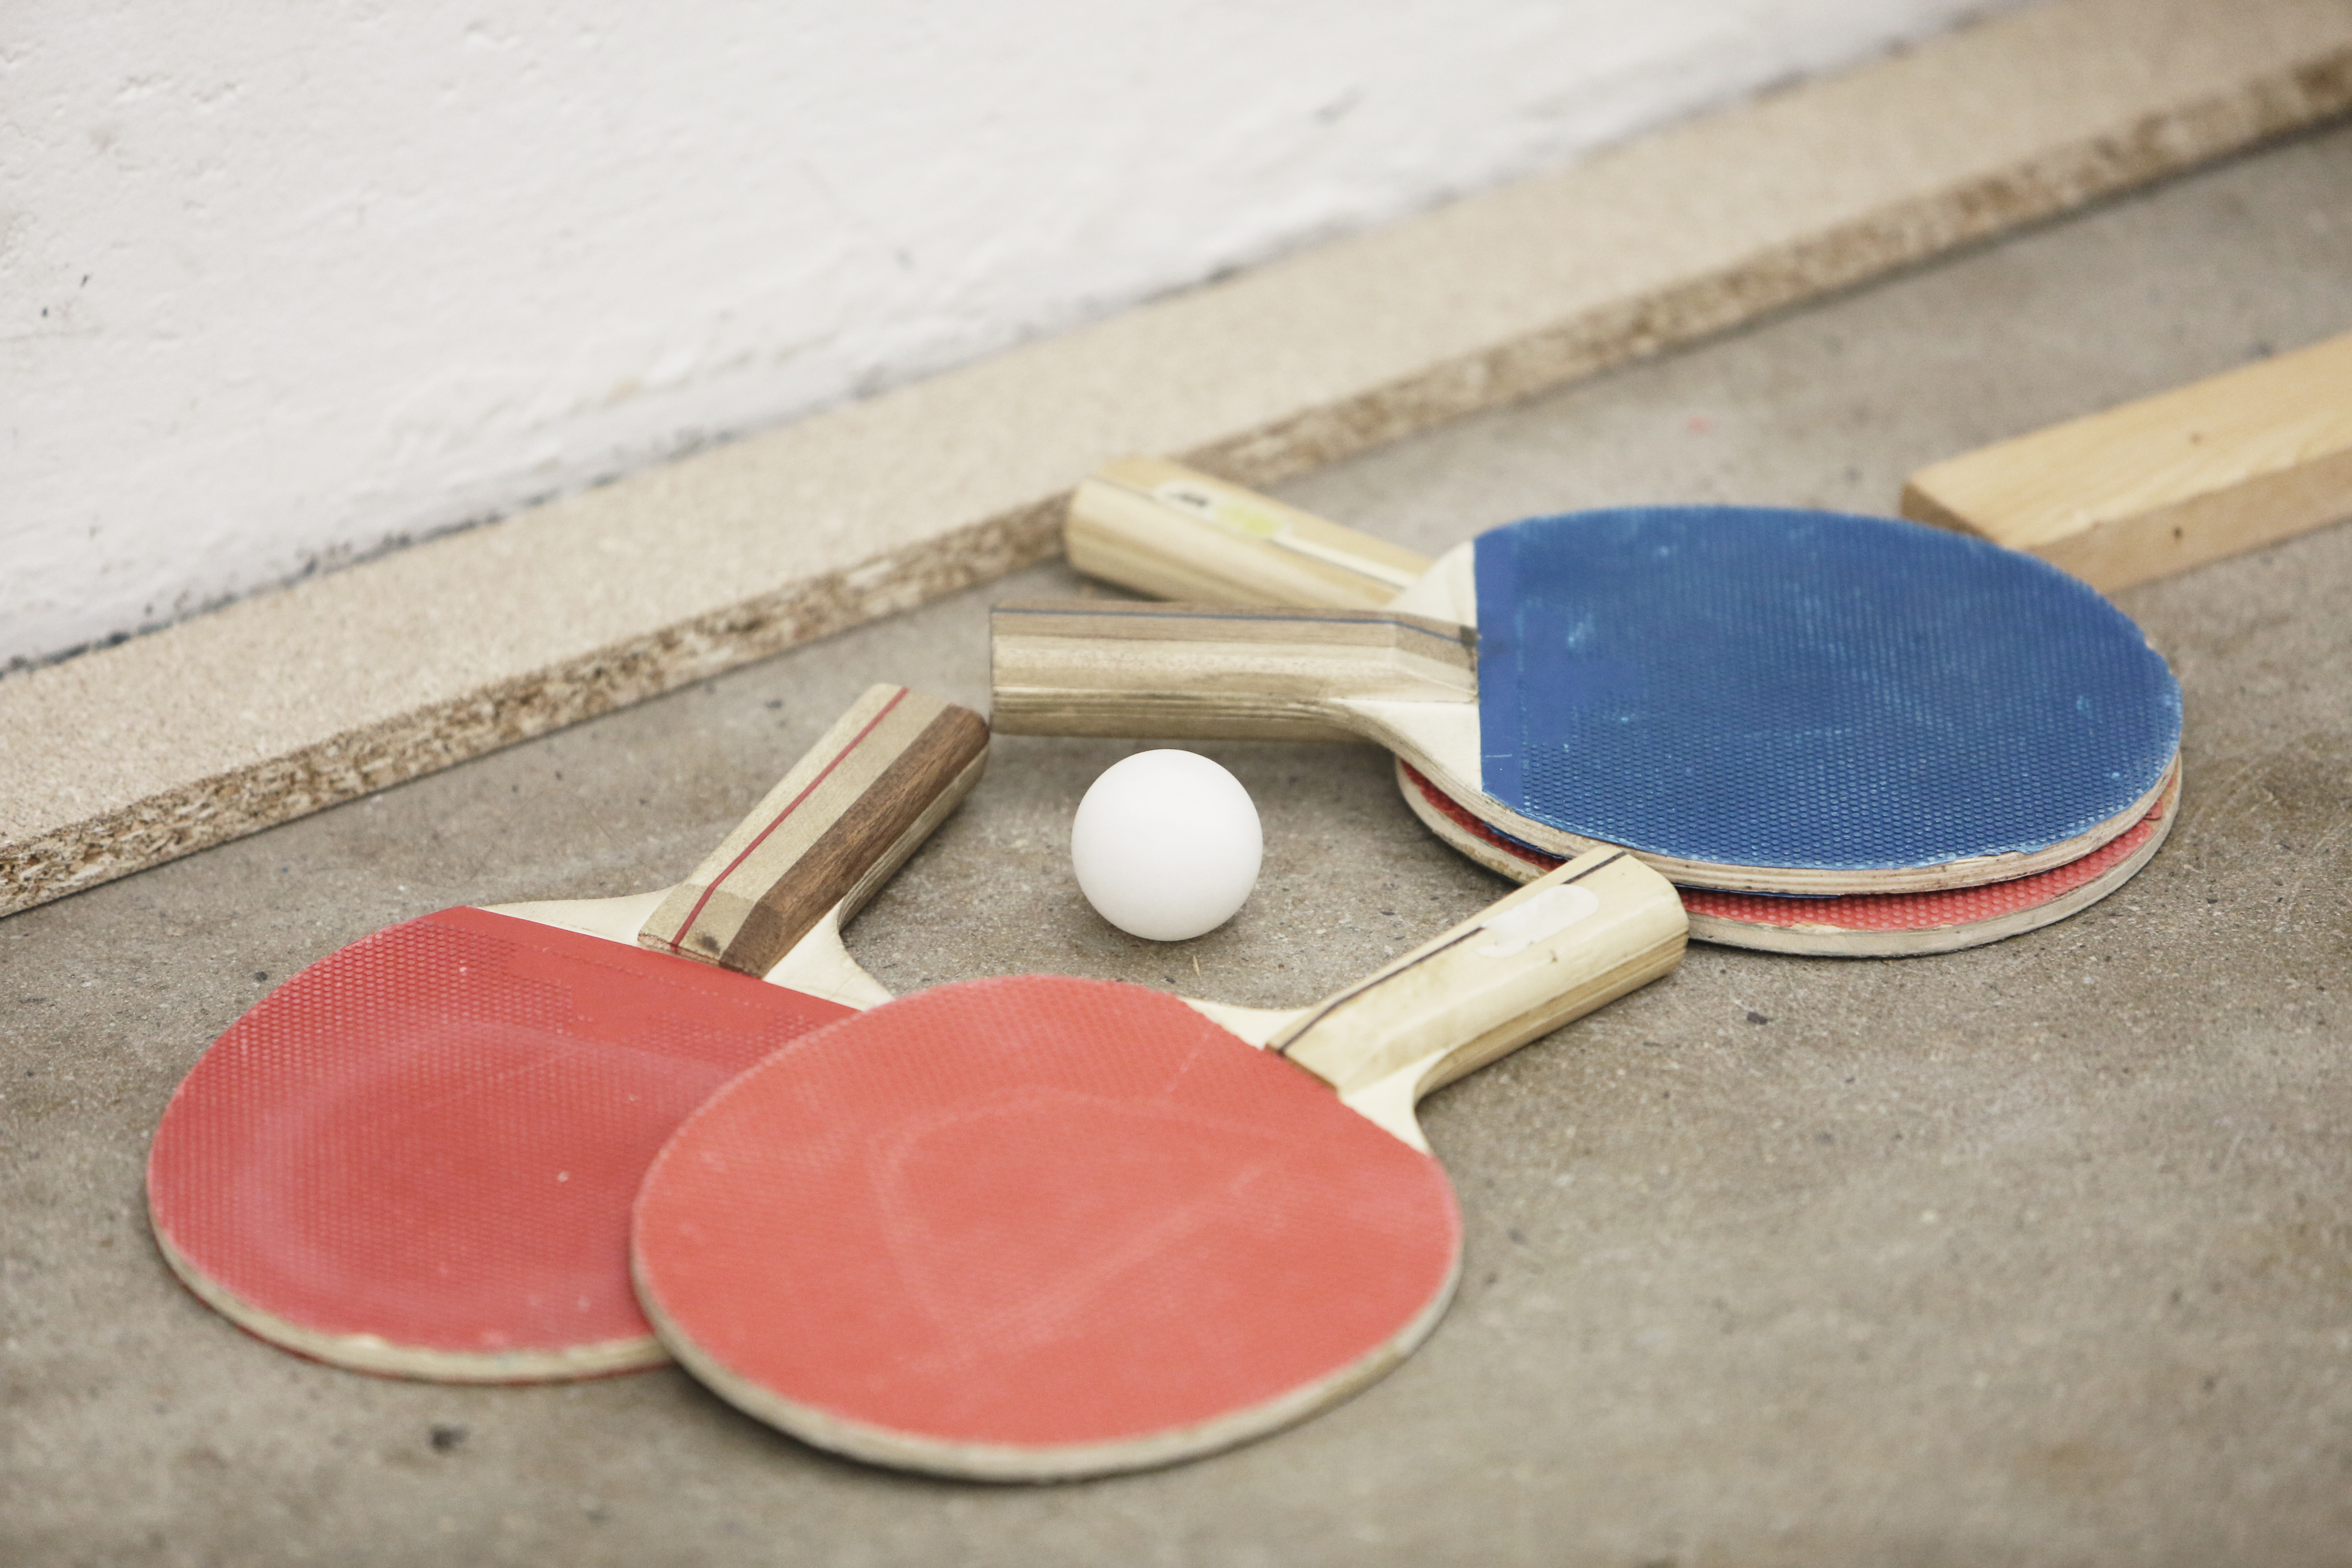
sport, red, color, circle, ball, organ, shape, table tennis, ping pong, rackets